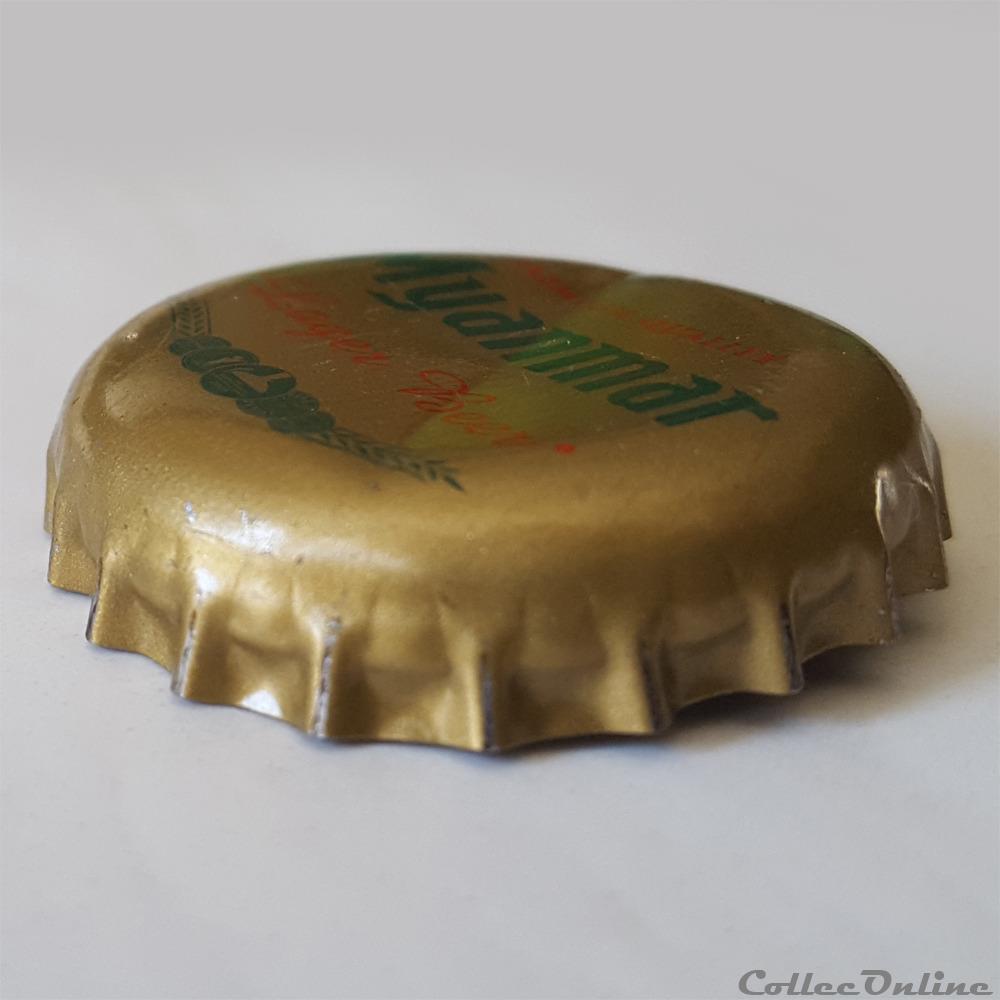
Waste category: metal